Soros: The Life and Times of a Messianic Billionaire

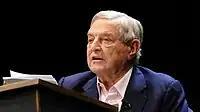
Soros at the 2012 Festival of Economics

The book covers Soros's global opponents and describes some of Soros's American critics, though Kaufman is fundamentally a supporter of Soros in general, perhaps most strongly because of the depth and scale of Soros's philanthropic efforts. Kaufman writes that many of Soros's strongest European and Asian opponents were at one point identified as autocrats, and usually were dictatorial leaders who stifled the opposition press, and feared the influence of outsiders who might open the way to reform. The books say that Soros has "in fact crossed rhetorical swords with a sizable portion of the world's autocrats, dictators, and despots". It argues that Soros's outspoken and often undiplomatic criticism of ruling elites, particularly in Post-Communist countries, may have been his single greatest weakness in obtaining his political objectives.